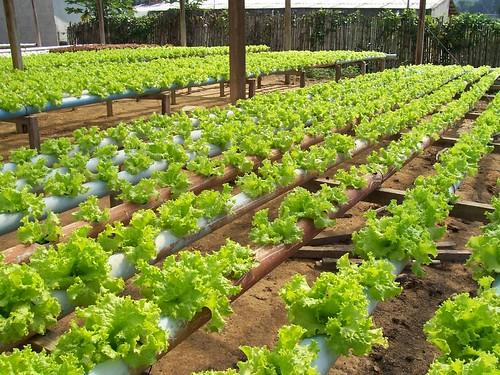
Katika sehemu ya shamba mabomba maalumu yamepangwa kwa ustadi mzuri yakiwa yana mboga za majani yenye rangi ya kijani kibichi zilizostawi vizuri sana, huu ni mfano bora wa kilimo cha haidroponi kinachowezesha mimea kustawi bila udongo, kwa kutumia virutubisho vilivyoyeyushwa kwenye maji.